Midway, San Diego

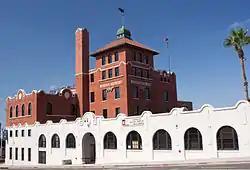

Historically the area was part of the San Diego River delta, comprising the flat land between the hill of the San Diego Presidio and the hills of Point Loma. The San Diego River switched back and forth between emptying into Mission Bay (called False Bay by the early settlers) and emptying through the Midway area into San Diego Bay. Sometime during the 1820s, the river switched its course from False Bay to San Diego Bay. Because of fears that San Diego Bay might silt up, the river was confined to its present course north of Point Loma by a levee built by the city in 1877. This exposed the flat, marshy areas of Midway for development.